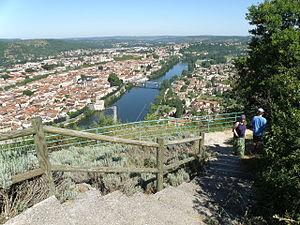
Cahors (Lot, France). Vue prise du mont Saint-Cyr, au sud et sud-est de la ville.
Alfred Roques, né le 17 février 1925 à Cazes-Mondenard dans le Tarn-et-Garonne, mort le 7 novembre 2004 à Cahors dans le Lot, est un joueur de rugby à XV international français qui évolue au poste de pilier droit du milieu des années 1950 jusqu'au milieu des années 1960.